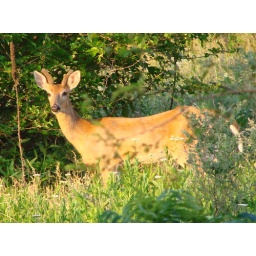
Taken while walking on the bike trail in Onalaska WI